Punk fashion

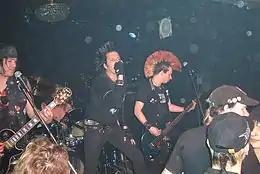
Anarcho-punk band Total Chaos in all-black clothing, 2008

Anarcho-punk fashion usually features all-black militaristic clothing, a style that was pioneered by the English punk band Crass. A prominent feature is the heavy use of anarchist symbols and slogans on clothing items. Some who define themselves as anarcho-punks opt to wear clothing similar to traditional punk fashions or that of crust punks, but not often to the extreme of either subculture. Mohawk hairstyles and liberty spikes are seen. Tight trousers, bands T-shirts and boots are common. Hairstyling products often are used only if the company that manufactures it did not test them on animals. Leather often avoided due to veganism, may be replaced with imitation leather or cloth in a similar design as leather products.